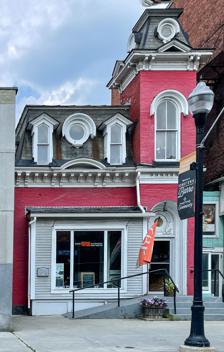
Building: Wheelock Law Office
Country: United States of America
Year built: 1871
United States historic place Wheelock Law Office U.S. National Register of Historic Places Wheelock Law Office was home to the "Barre Partnership" from 2019 to 2023 Show map of Vermont Show map of the United States Location 135 N. Main St., Barre, Vermont Coordinates 44°11′53″N 72°30′13″W / 44.19806°N 72.50361°W / 44.19806; -72.50361 Area 1 acre (0.40 ha) Built 1871 ( 1871 ) Architectural style Second Empire NRHP reference No. 75000148 Added to NRHP June 18, 1975 The Wheelock Law Office is a historic commercial building at 135 North Main Street in the city of Barre, Vermont .  Built in 1871 for a prominent local lawyer, it is a fine example of Second Empire architecture, and a rare surviving domestically scaled building in an area now primarily filled with larger commercial buildings.  It was listed on the National Register of Historic Places in 1975. Description and history The Wheelock Law Office building stands in the central business district of Barre, on the north side of North Main Street between Keith Avenue and Pearl Street.  It is sandwiched on a narrow lot between a 20th-century single-story commercial block and a three-story late 19th-century commercial building.  It is a 1-1/2 story brick building, with a bell cast mansard roof providing a full second story.  The right side of the front consists of a 2-1/2 story tower, with the building entrance at the base in a round-arch opening.  A round-arch window is set above it in the second story, and the tower is capped by a bell cast roof with oculus window dormers.  The left side of the front has a large display window on the first floor, and gabled dormers flanking an oculus window dormer in the steep portion of the mansard.  A modern single-story addition projects to the rear.  The interior of the building retains no historic elements, having been repeatedly remodeled for varying commercial uses. The building was erected in 1871 for Langdon Wheelock, then one of the city's leading attorneys.  The area was at the time a tree-lined residential street, with Wheelock's house, a Federal period brick building demolished in 1946, located next door.  Since Wheelock's death in 1873, the building has seen a variety of commercial uses, including as a bank and a senior center. It is a rare reminder of the once-domestic scale of the surrounding streetscape. The Granite Savings Bank and Trust Company was located in the building for over fifty years, starting in April 1885. In 1920 the building was renovated. The building was later owned by the City of Barre. In 2019 the building became home to a welcome center operated by the Barre Partnership. The Barre Partnership is Barre's officially designated community revitalization community organization. The city sold the building in 2023 to a restaurant and community store, which promised to preserve the historic nature of the building. See also Charles Marsh Law Office : NRHP listing in Woodstock (village), Vermont National Register of Historic Places listings in Washington County, Vermont References